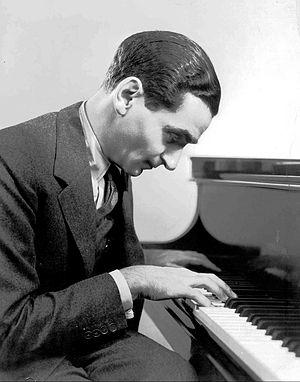
Irving Berlin, de son vrai nom Israel Isidore Beilin puis Baline, est un compositeur et parolier américain d'origine juive russe, né le 11 mai 1888 dans l'Empire russe, soit à Talatchyn près de Moguilev en Biélorussie d'aujourd'hui, soit à Tioumen dans l'actuelle Russie, et mort le 22 septembre 1989 à New York aux États-Unis, à l'âge de 101 ans.